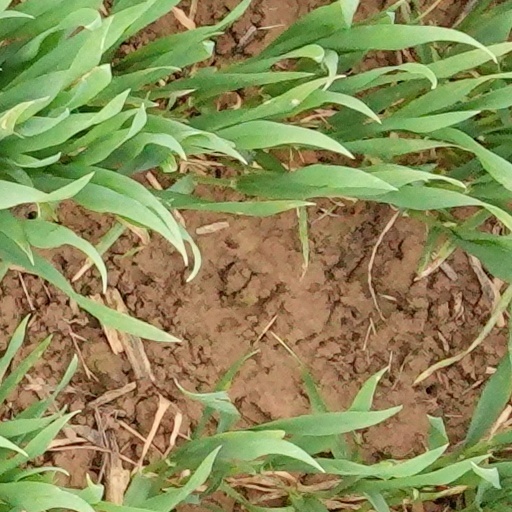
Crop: wheat